Fortresses of the German Confederation

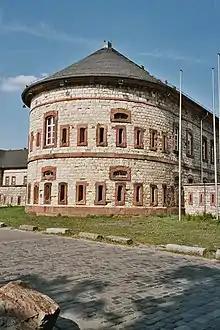
The Bundesfestung redoubt in Mainz

The garrison of the fortress of Mainz was to consist in peacetimes half of Prussian and half of Austrian troops according to the Carlsbad Decrees of 10 August 1817. Every five years the Commander was to be named in rotation by Prussia or Austria. Besides the 6,000 Austrians and Prussians there was also to be a 1,000 men strong Hessian battalion assigned to fill up the garrison. In fact this strength was never achieved. In the older core of the fortress there was not enough space for housing the full strength.